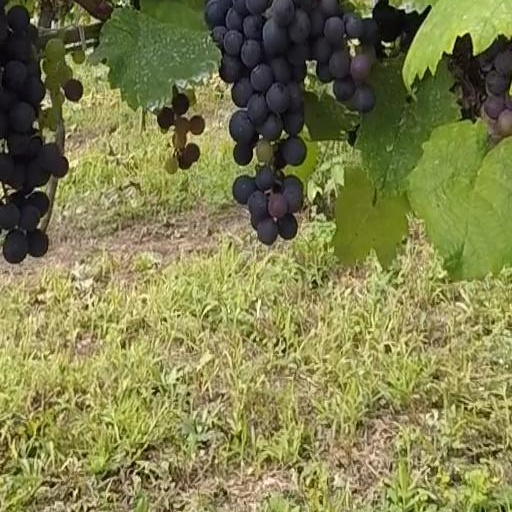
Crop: grape